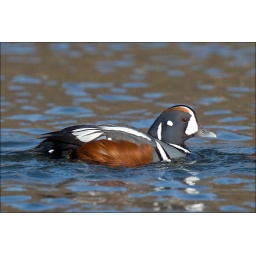
The male is difficult to shoot as the white tends to burn out - probably best to aim in overcast weather.